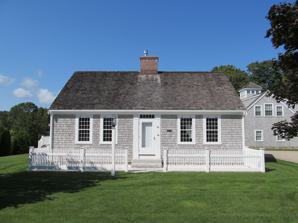
Building: Nymphus Hinckley House
Country: United States of America
Year built: 1780
Historic house in Massachusetts, United States United States historic place Nymphus Hinckley House U.S. National Register of Historic Places Nymphus Hinckley House Show map of Cape Cod Show map of Massachusetts Show map of the United States Location 38 Bay Street, Barnstable, Massachusetts Coordinates 41°37′44″N 70°23′18″W / 41.62889°N 70.38833°W / 41.62889; -70.38833 Area 1.07 acres (0.43 ha) Built 1780 Architectural style Federal MPS Barnstable MRA NRHP reference No. 87000250 Added to NRHP March 13, 1987 The Nymphus Hinckley House is a historic house located in the Osterville village of Barnstable, Massachusetts . Description and history The 1 + 1 ⁄ 2 -story Cape cottage was built c. 1780, and is a well-preserved Federal style structure on a property that also has a period barn. Located just outside Osterville village, it is five bays wide, and has a centered entry with a five-pane transom window. The windows and entry butt directly against the eaves. The house was built by Nymphus Hinckley, a veteran of the American Revolutionary War . The house was listed on the National Register of Historic Places on March 13, 1987. See also National Register of Historic Places listings in Barnstable County, Massachusetts References